Maurick Castle

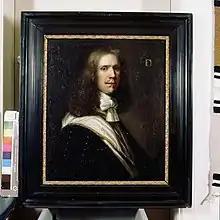
Thomas van Beresteyn (1647-1708)

The exterior form of the current castle is generally attributed to sixteenth century construction work ordered by the Heym family. The Heym coat of arms is cemented in the southern facade of one of the main buildings, and has been there for centuries. In 1504-1509 the castle was altered by Jan Heyns, one of the architects of St. John's Cathedral in 's-Hertogenbosch. This is proven by the fact that Heym ordered many construction materials at the workshop which also provided these for the St. John, and that Jan Heyns paid for some of these, proving his involvement. The problem is that this fact is/was often used to claim that Jan Heyns "built" the current castle. A clear source for such a claim is missing.